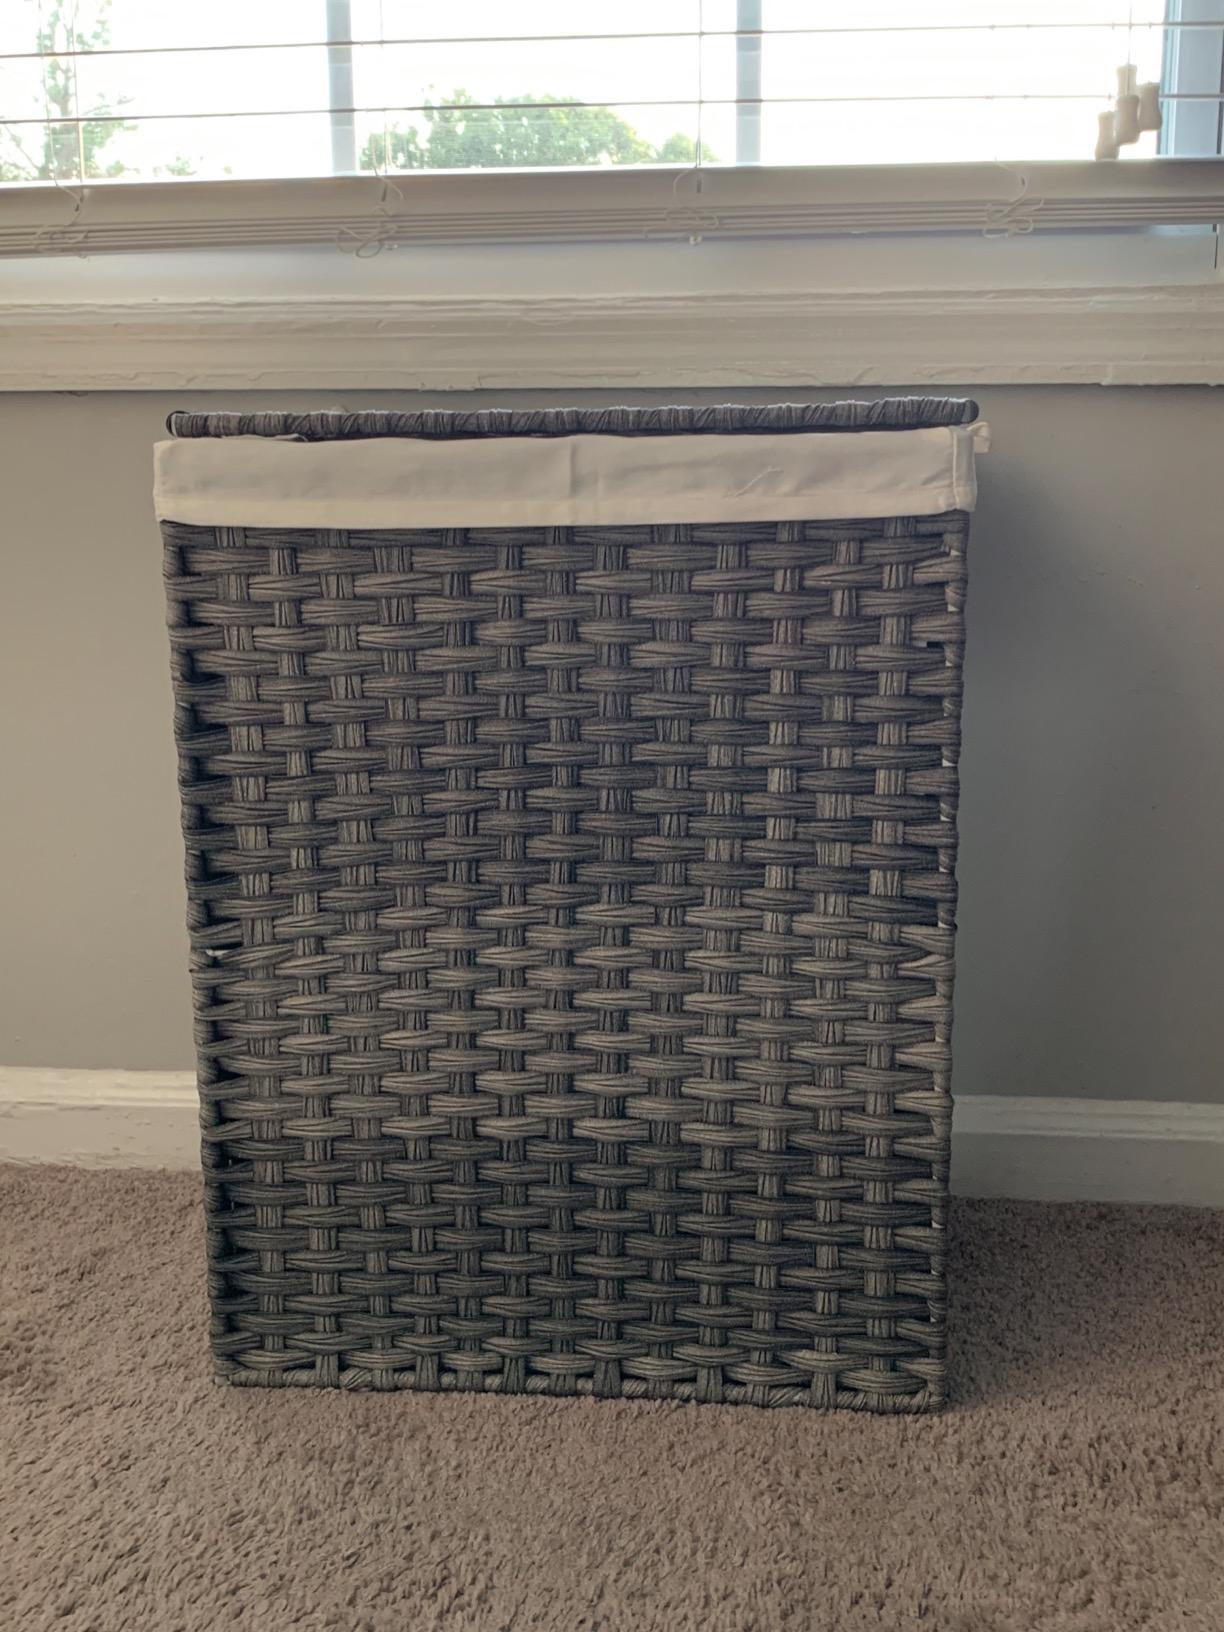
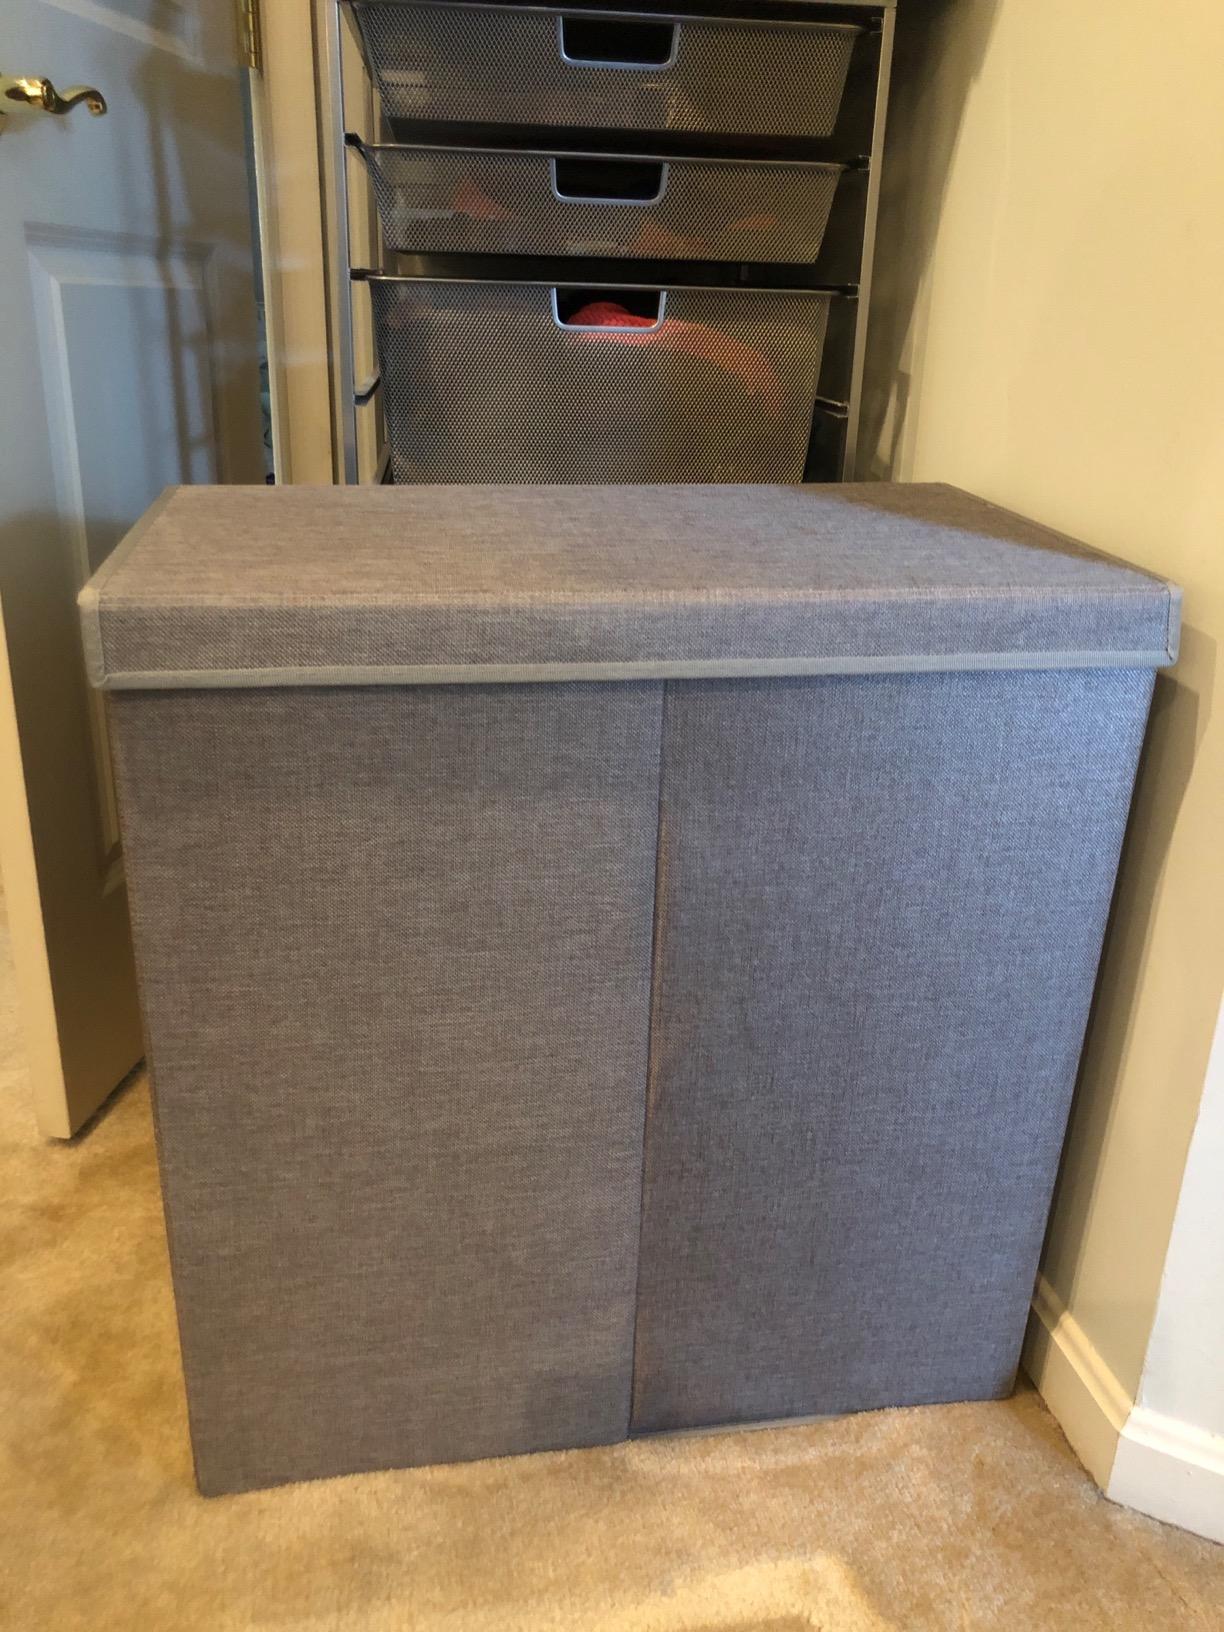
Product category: items_hamper
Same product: no